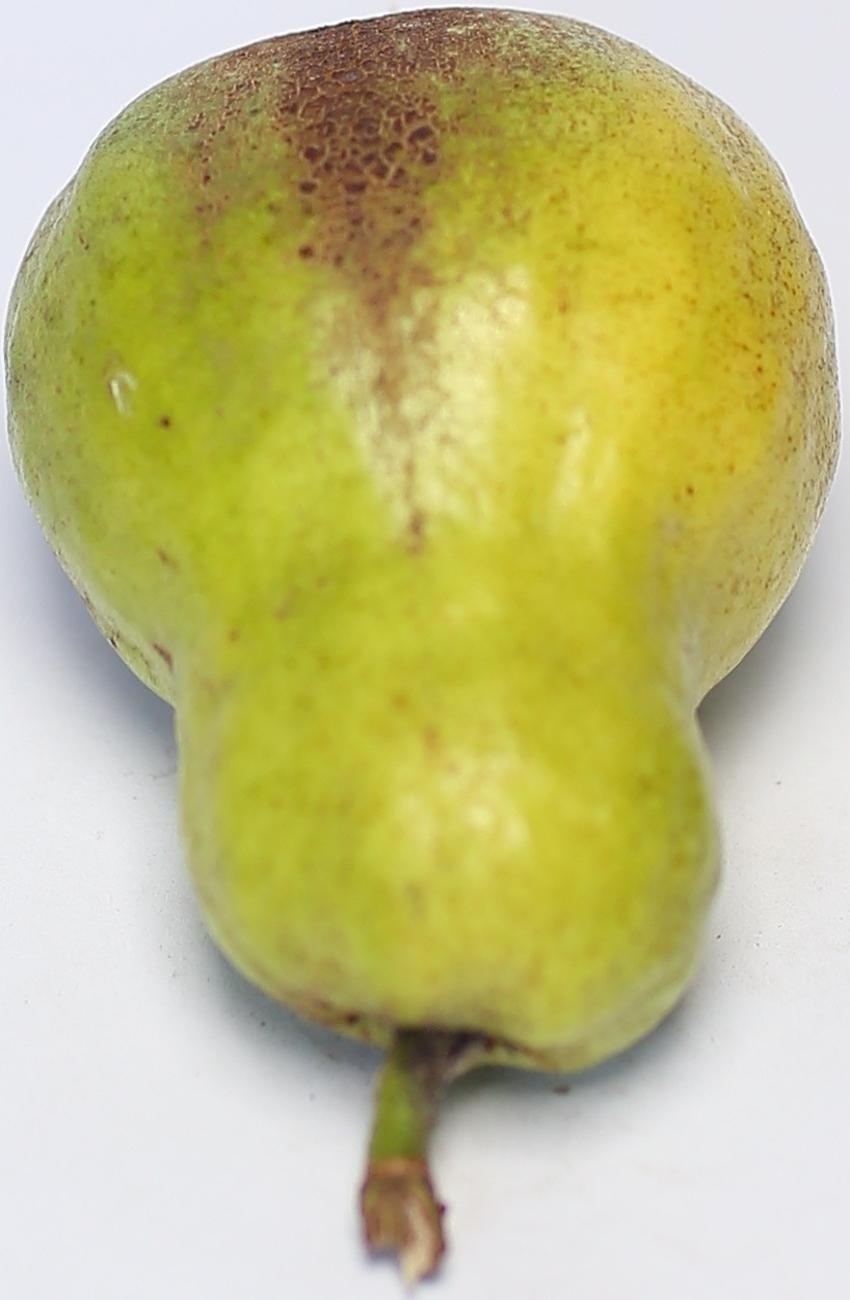
Maturity: mature-green
Variety: local-sindhi